2005

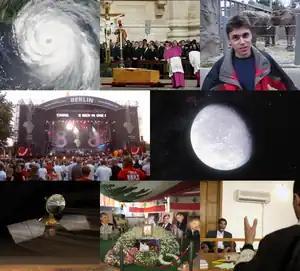

2005 was designated as the International Year for Sport and Physical Education and the International Year of Microcredit. The beginning of 2005 also marked the end of the International Decade of the World's Indigenous People (1995–2005).